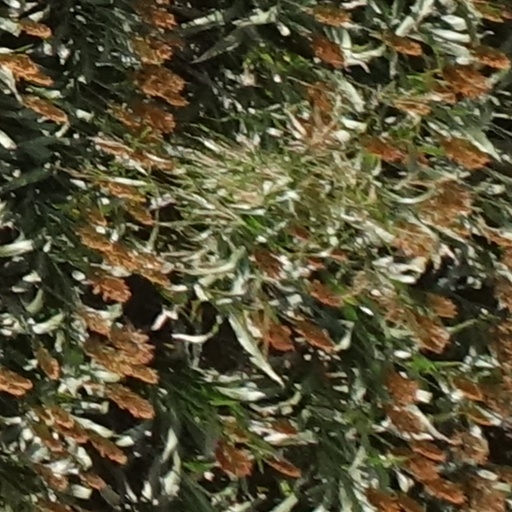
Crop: sorghum